Graham Price

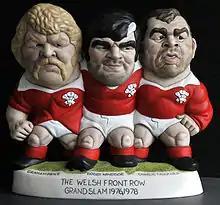
a Grog of the Pontypool frontrow, (from left to right: Price, Bobby Windsor and Charlie Faulkner)

He joined Pontypool after leaving school, and played at tight-head prop. With Bobby Windsor and Charlie Faulkner he became part of the legendary front row, also known as the "Viet Gwent" (a play on Viet Cong) and immortalised in song by Max Boyce. Price played 567 times for the club scoring 57 tries.